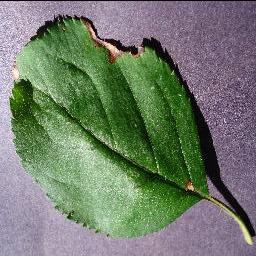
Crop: apple
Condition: black_rot